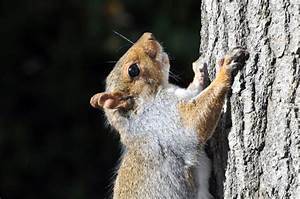
Label: scoiattolo